Trident Motorsport

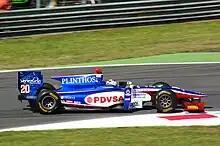
Rodolfo González driving for Trident at the Monza round of the 2011 season.

Trident's 2008 drivers were Mike Conway and Ho-Pin Tung. The team's best result again came at Monaco, with Conway leading Tung home for a Trident one-two in the sprint race. Both drivers were unable to replicate this performance elsewhere, but Trident improved to ninth in the teams' championship. For 2009, the team changed its driver line-up to Ricardo Teixeira and Davide Rigon, with Rodolfo González deputising for Rigon for a single round of the championship. The trio scored a mere three points between them, resulting in Trident finishing twelfth and last in the teams' championship. The 2010 season saw a slight improvement as the team improved to eleventh overall; the drivers for the year were Adrian Zaugg and Johnny Cecotto Jr., the latter of whom was replaced first by Edoardo Piscopo and then Federico Leo.